Francesco Mulè

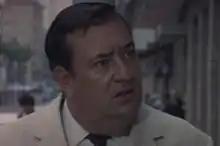
Mulè in "Pensando a te" (1969)

Francesco Mulè (3 December 1926 – 4 November 1984), was an Italian actor, voice actor and television and radio personality. He appeared in 74 films between 1953 and 1979.